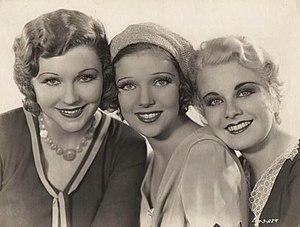
Three Girls Lost est un film américain réalisé par Sidney Lanfield, sorti en 1931.
Joyce Compton est une actrice américaine, née le 27 janvier 1907 à Lexington, morte le 13 octobre 1997 à Los Angeles.